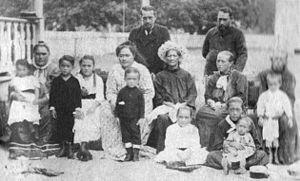
La famille royale de Huahine vers 1890. Il est possible d'identifier les adultes suivants, de gauche à droite: la première femme [tenant un enfant] serait Tetuamarama Teuruarii épouse de Marama Teuruarii
Teriifa'atau Marama, né le 17 décembre 1851 à Fare et mort le 7 juin 1909 à Tefareri'i, est un prince polynésien, membre de la famille royale de Huahine. Il est ministre du royaume de Huahine et Maia'o de 1884 à 1895.